Question: Where is the picture taken?
Tambaya: A ina aka ɗauki hoton nan?
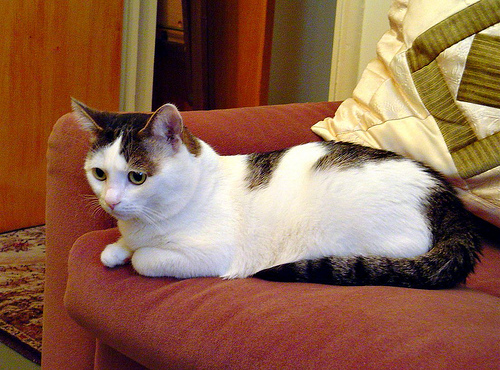
Answer: A living room.
Amsa: A ɗaki.